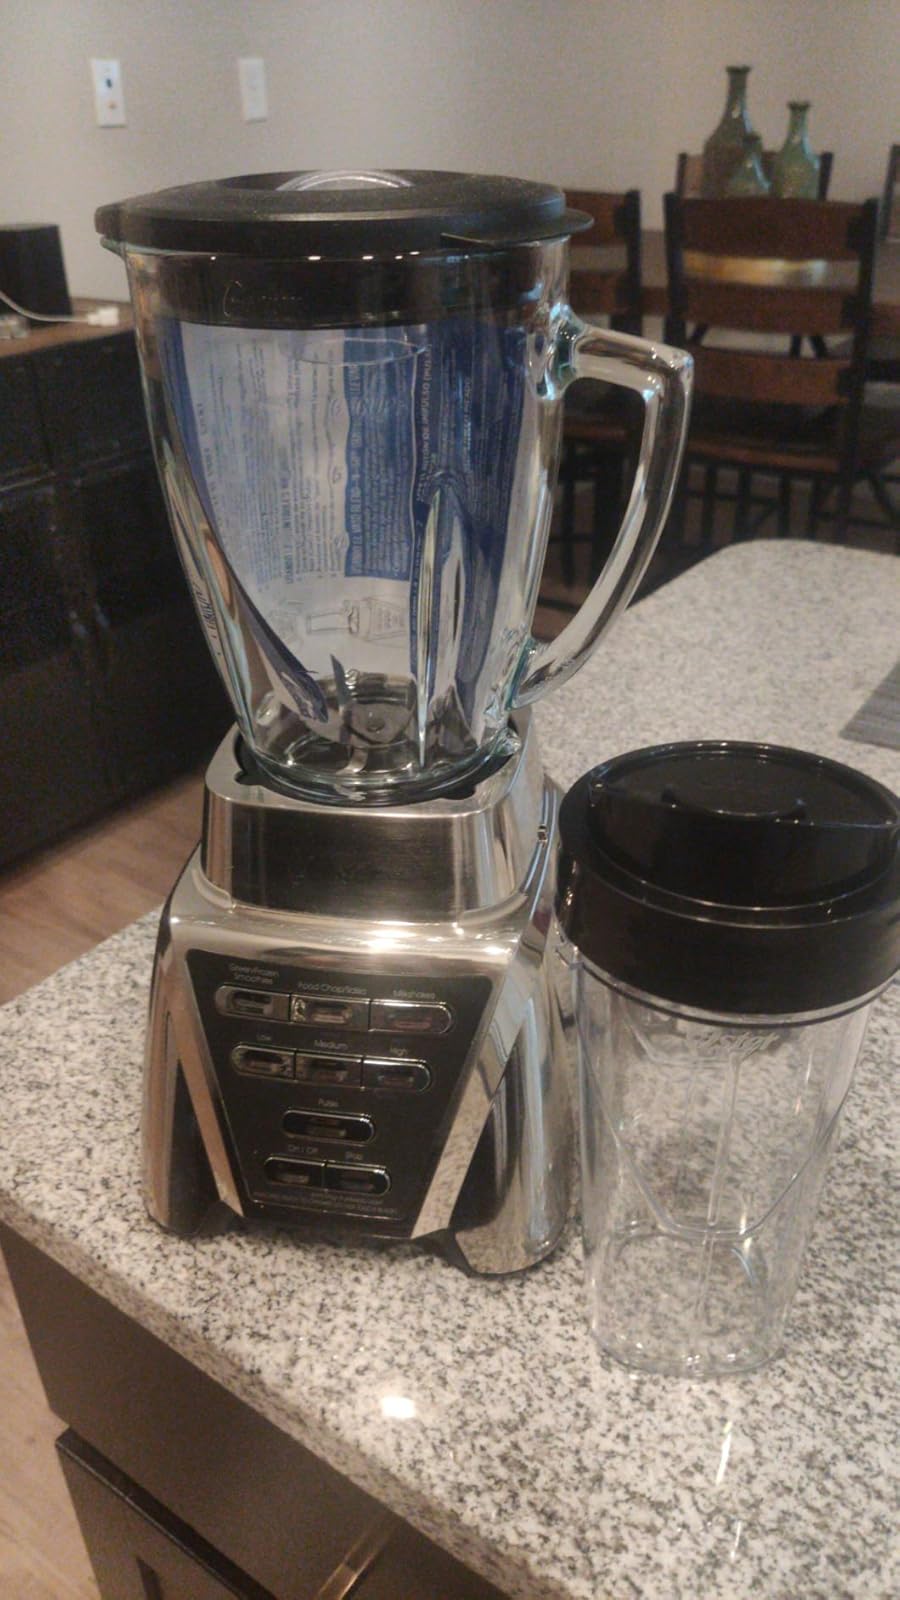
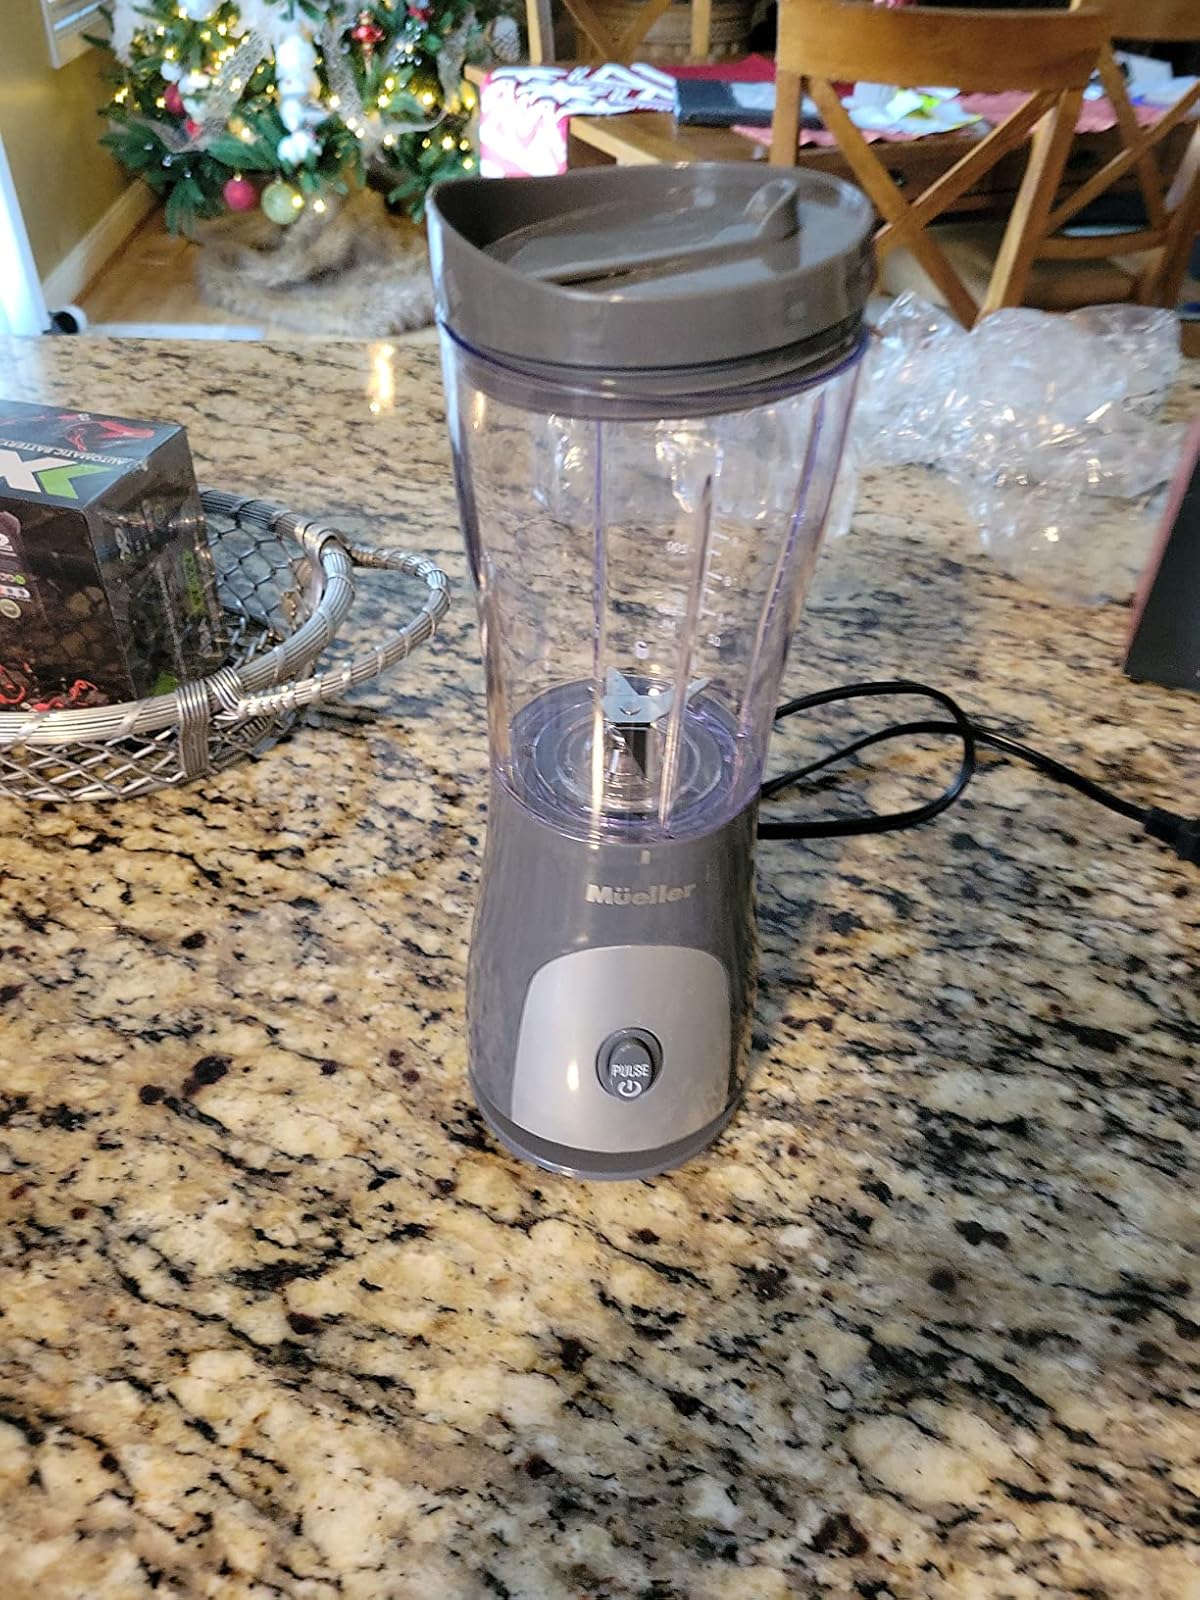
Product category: items_blender
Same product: no